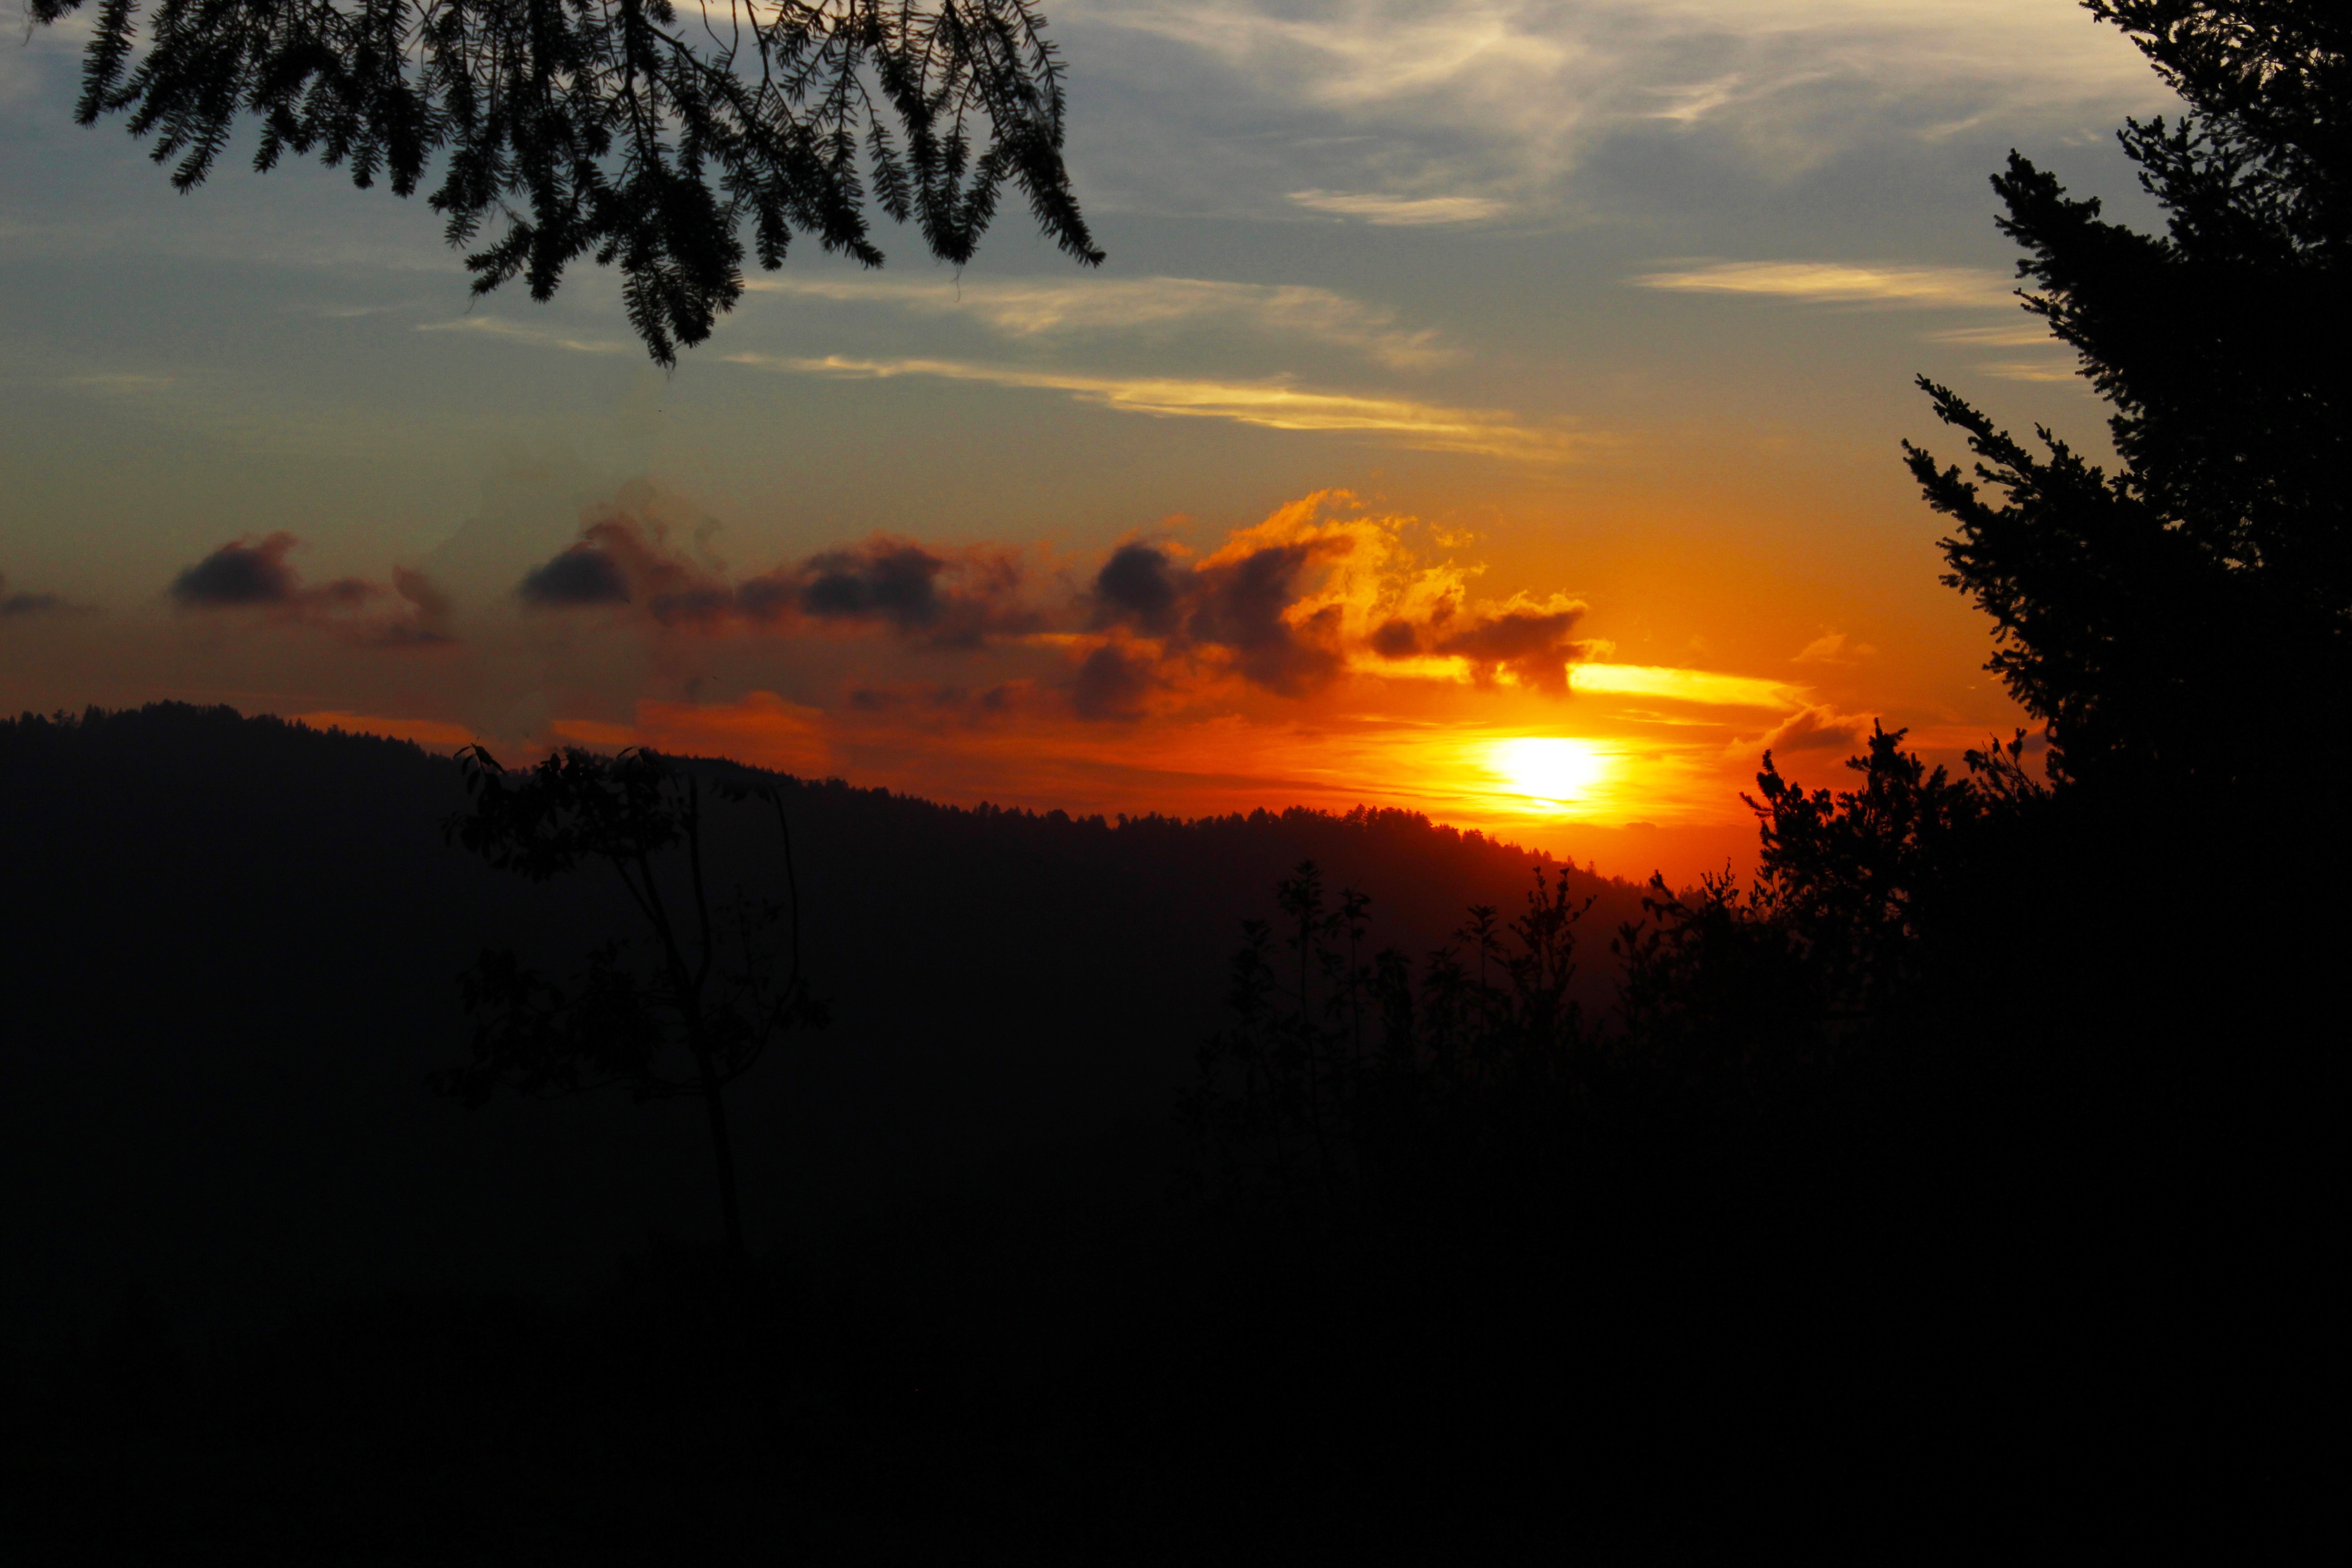
landscape, nature, horizon, mountain, cloud, sky, sun, sunrise, sunset, sunlight, morning, dawn, atmosphere, dusk, evening, silhouettes, afterglow, atmospheric phenomenon, red sky at morning